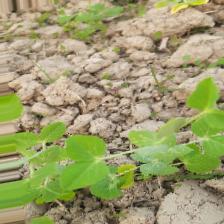
Label: Powdery Mildew